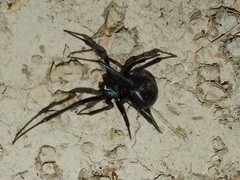
Species: Lactrodectus_hesperus